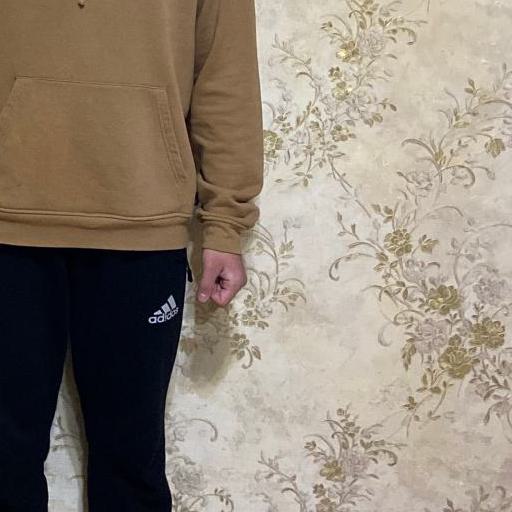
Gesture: no_gesture